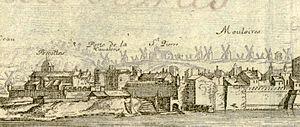
Au début du Moyen Âge, Arles, profitant de l'affaiblissement du pouvoir comtal et du pouvoir de ses chevaliers urbains, essaye de s'émanciper d'abord par le consulat en 1130 puis par la République d'Arles à partir de la fin du XIIᵉ siècle. La ville avec la Provence, passe toutefois en 1251 sous la domination complète de la première dynastie Angevine et la cité, bien qu'ayant réalisé son unité, perd de son importance politique. En revanche Arles et son territoire se développent par l'agriculture, l'élevage et le commerce et accueillent dès le milieu du XIIᵉ siècle les ordres religieux militaires, notamment les templiers, puis les cisterciens. Au siècle suivant, ils seront suivis par les ordres mendiants. À la fin du XIIIᵉ siècle, Arles englobe de nouveaux quartiers dans une enceinte agrandie et atteint son optimum démographique du Moyen Âge avec une population d'environ 15 000 habitants avant les crises du Moyen Âge tardif.